Sixteen (restaurant)

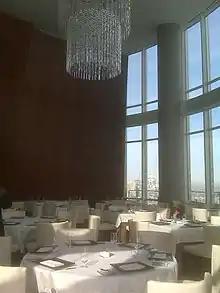
Main dining room and its chandelier

Sixteen had been described architecturally as a sequence of spaces that do not reveal themselves at once, but rather in "procession". The restaurant's foyer is T-shaped, and a passageway to the hotel is lined with floor-to-ceiling architectural bronze wine racks in opposing red and white wine rooms. The passageway leads to views—praised by "Chicago Tribune" Pulitzer Prize-winning architecture critic Blair Kamin—that showcase the Wrigley Building clock tower and the Tribune Tower's flying buttresses. Kamin regarded these views to be "more intimate" than the panoramic ones of the Signature Room, a restaurant near the top of the 100-story John Hancock Center. The views were described to be equally impressive by day and by night. The main part of the procession was the Tower Room, a dining room with a dome-shaped ceiling made of West African wood. The dome was furnished with Swarovski chandeliers and incorporated mirrors so that all diners can experience the view. The restaurant had two other dining rooms, named for their views: the Bridge Room and the River Room.